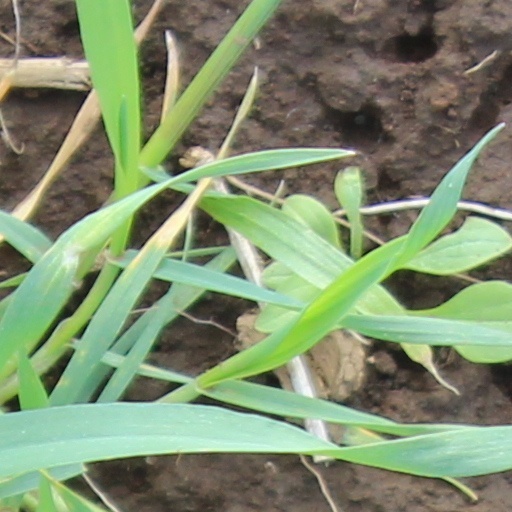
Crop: wheat